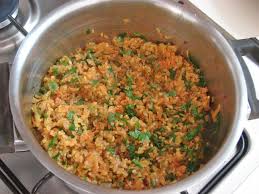
Yemek: yaprak_sarma